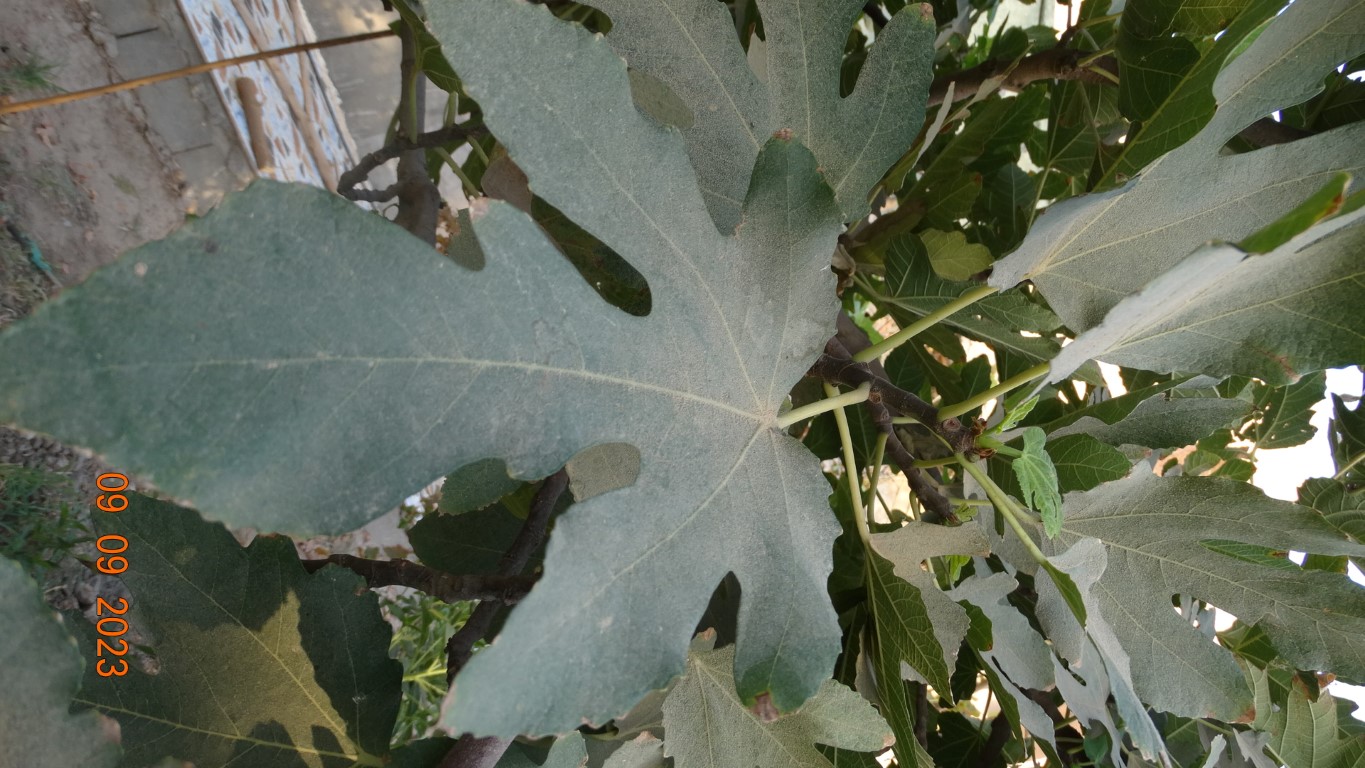
Label: healthy